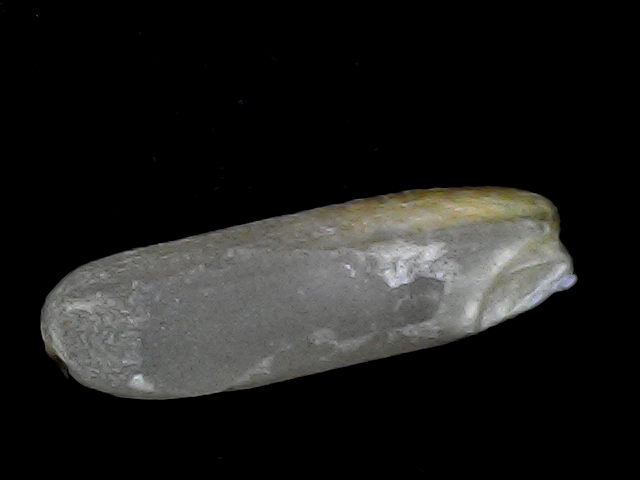
Rice variety: BD75